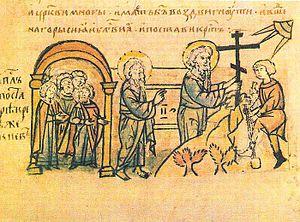
La Chronique des Radziwiłł est une œuvre littéraire russe du début du XIIIᵉ siècle. Son contenu nous est parvenu grâce à deux manuscrits du XVᵉ siècle.